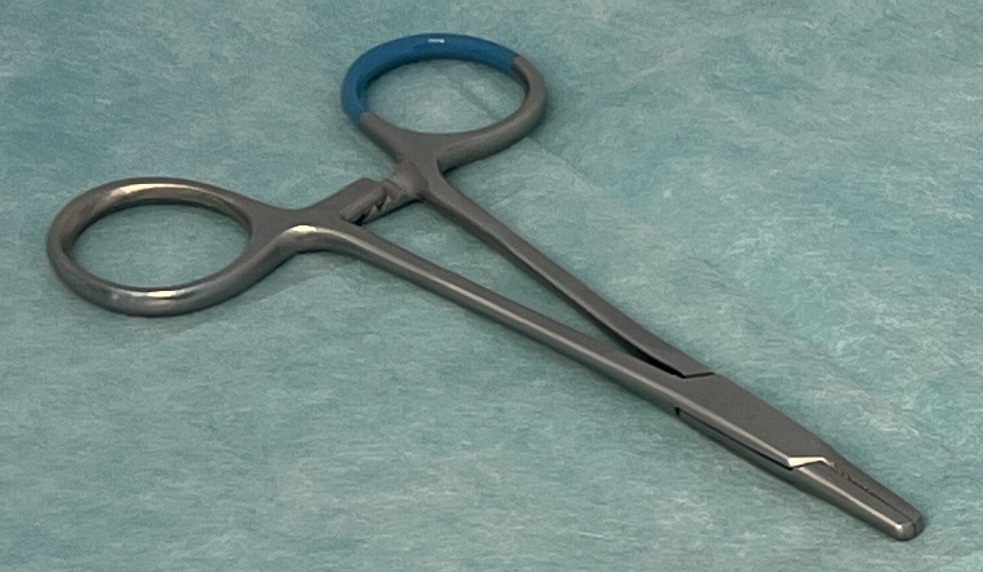
Hinged instrument state: closed